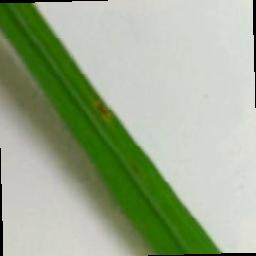
Label: Rice___Brown_Spot